Cow urine

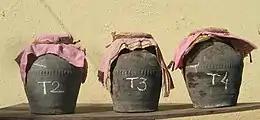
"Jeevamrutha" storage cans

Gomutra is used as a manure for production of rice. "Jeevamrutha" is a fertilizer made from a mixture of cow urine, cow dung, jaggery, pulse flour and rhizosphere soil.